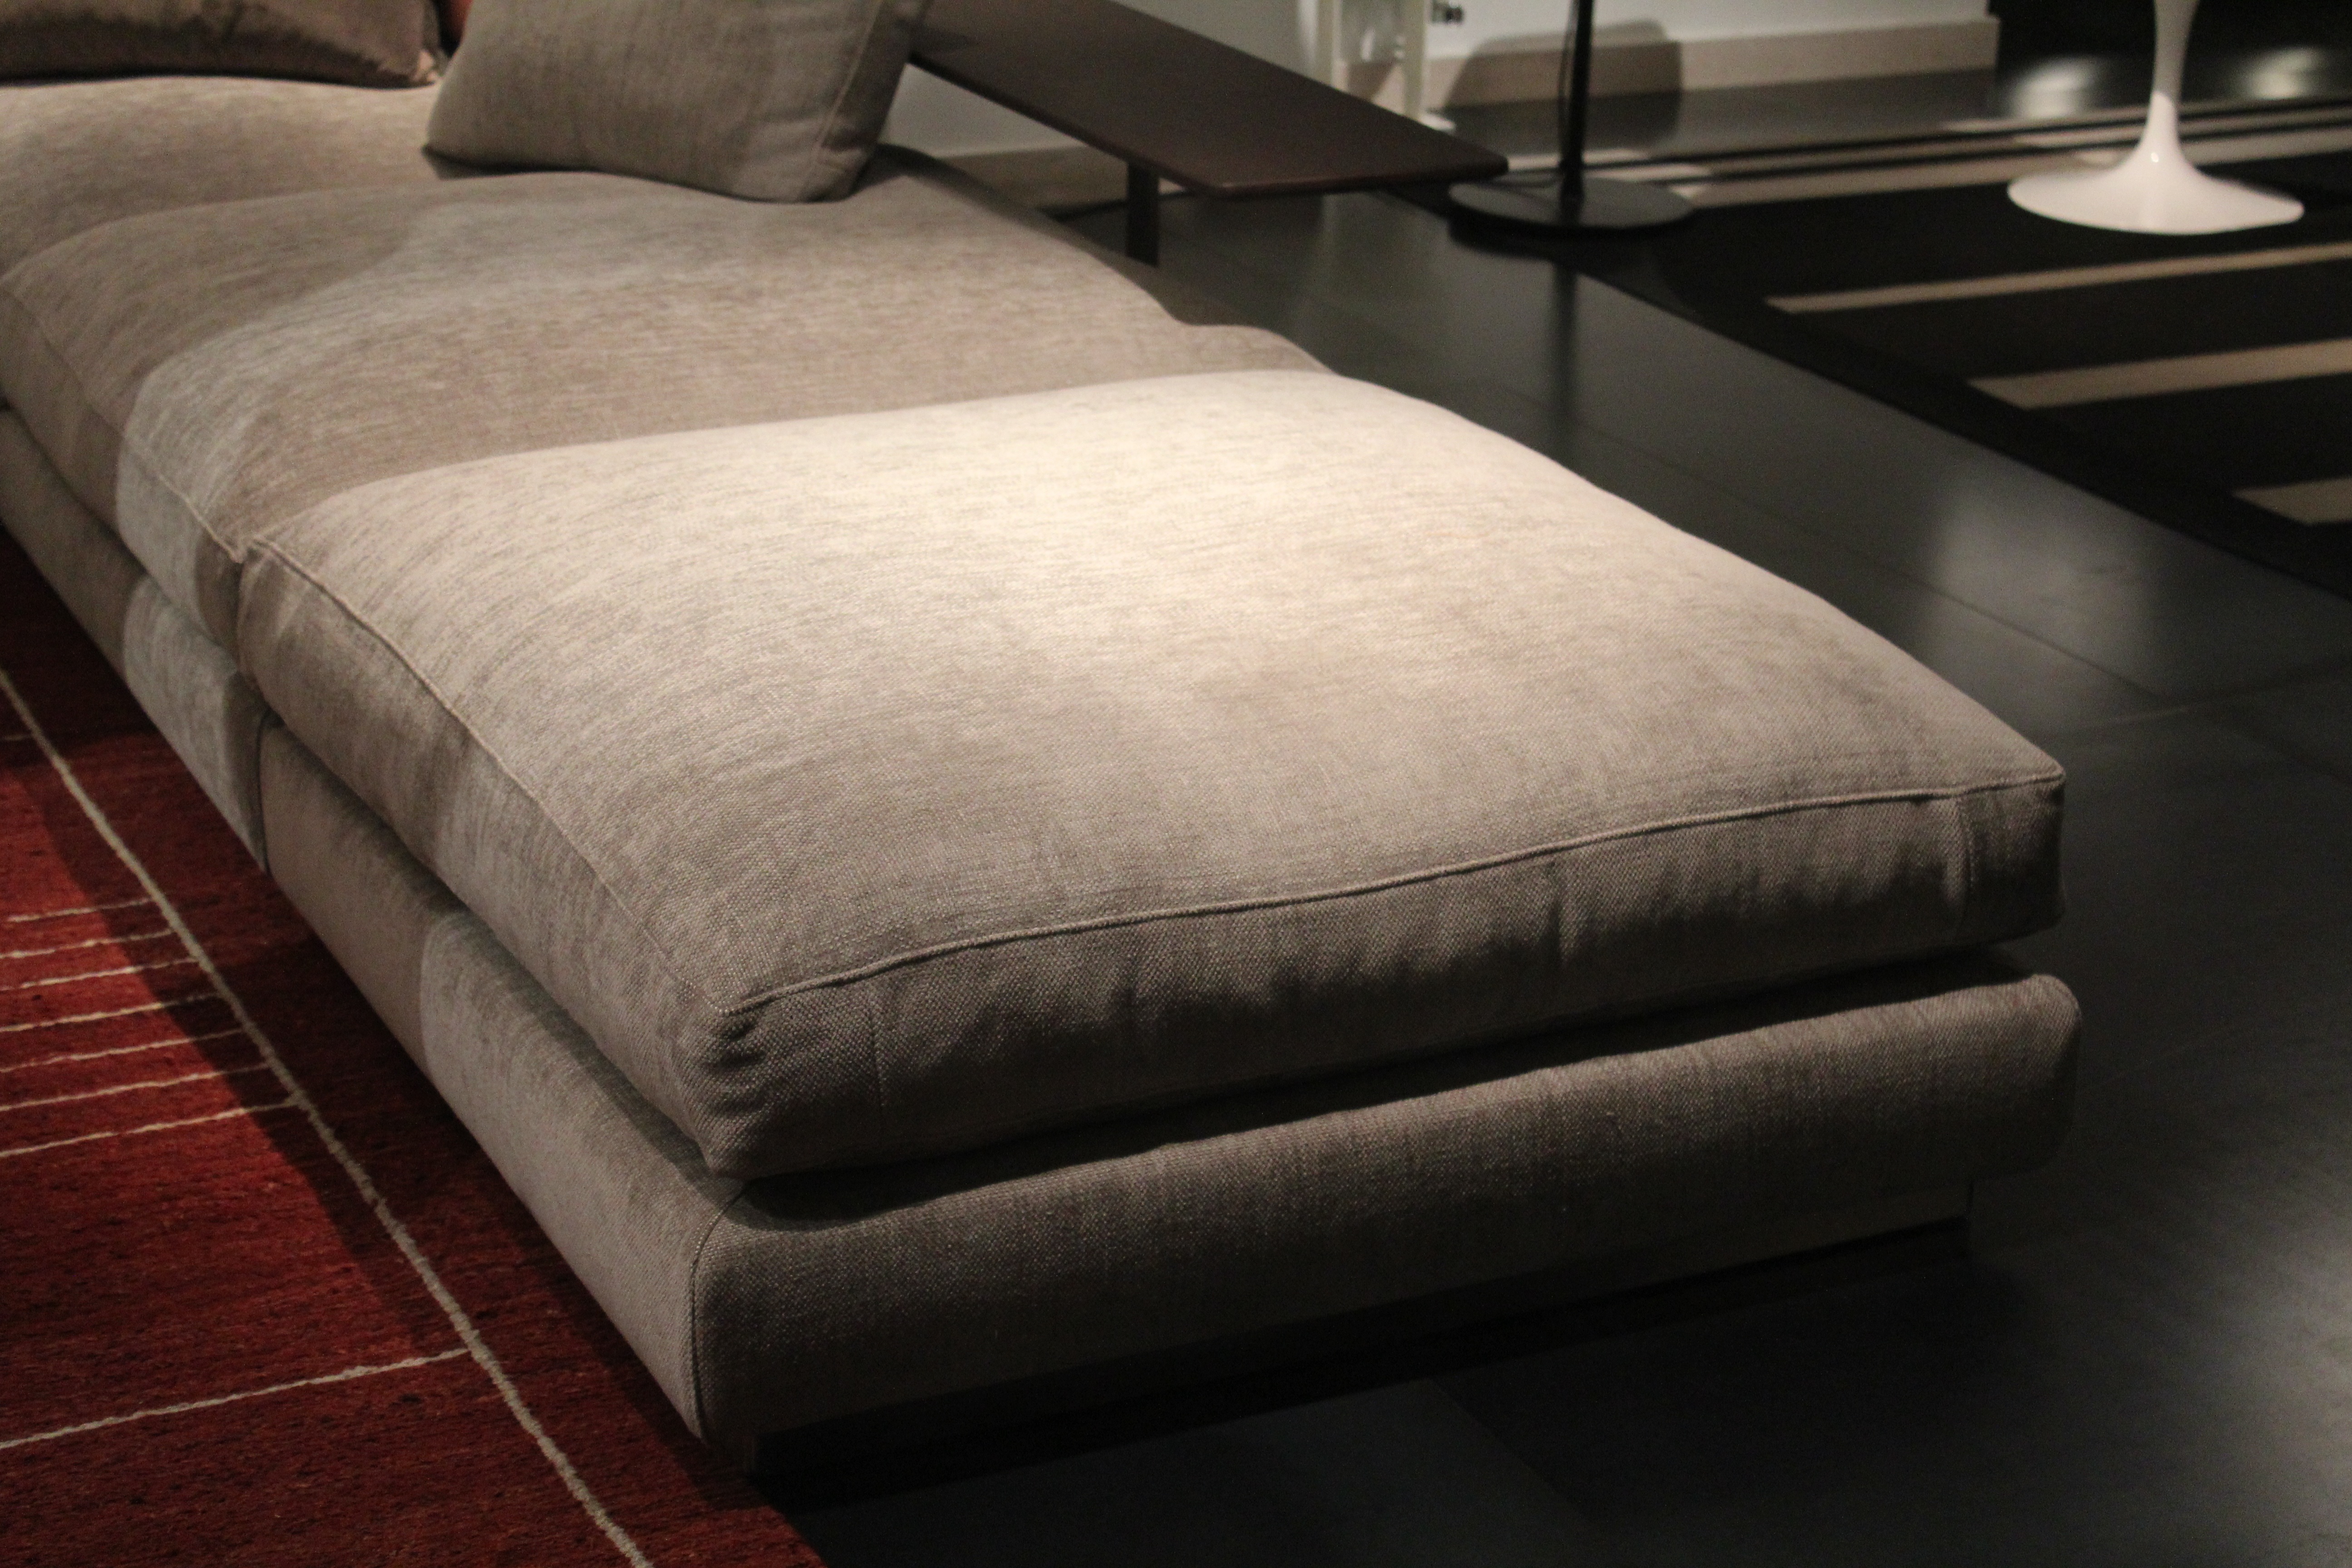
table, chair, furniture, room, sofa, pillow, couch, fabric, relaxation, bed, seats, pillows, bed sheet, bed frame, studio couch, box spring, sofa bed